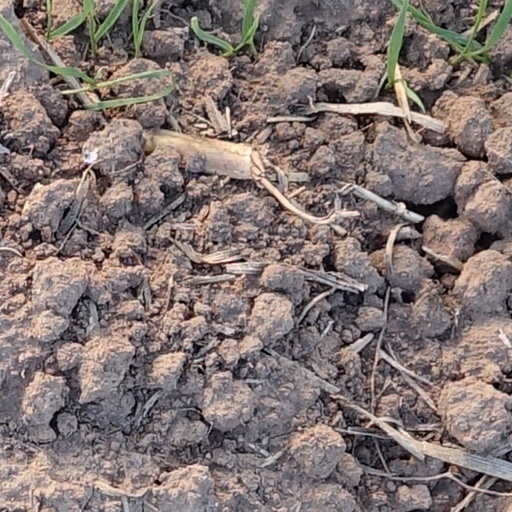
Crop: wheat